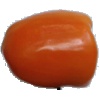
Label: orange_pepper